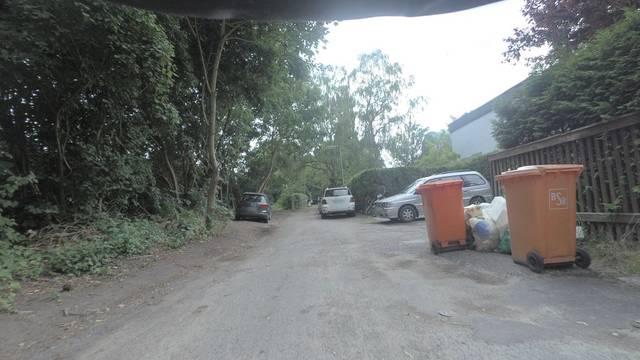
Region: Germany
Coordinates: 52.415, 13.442